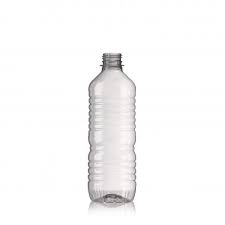
Label: plastic